Barker College

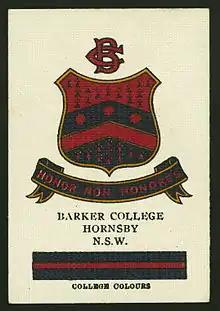
Cigarette card featuring the Barker colours and crest, s

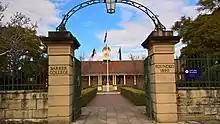
Barker College "Mint" entrance gates, Pacific Highway, Hornsby, New South Wales

The school motto, "Honor non Honores", is derived from the Latin meaning "Honour not Rewards". The earliest record of the motto is on an illuminated address presented to Rev and Mrs Plume on their departure from the School in 1905.